Walt Disney's Comics and Stories

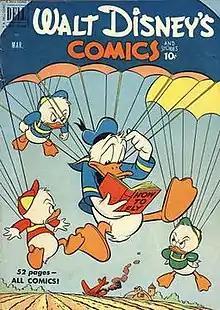
Cover of No. 126, by Dell Comics

Walt Disney's Comics and Stories, sometimes abbreviated WDC&S, is an American anthology comic book series featuring characters from The Walt Disney Company's films and shorts, including Donald Duck, Scrooge McDuck, Mickey Mouse, Chip 'n Dale, Li'l Bad Wolf, Scamp, Bucky Bug, Grandma Duck, Brer Rabbit, Winnie the Pooh, and others. With more than 700 issues, "Walt Disney's Comics & Stories" is the longest-running Disney comic book in the United States, making it the flagship title, and is one of the best-selling comic books of all time.